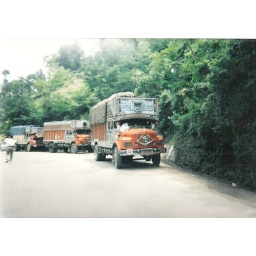
trucks on the road from jammu to srinigar. traffic flows in only one direction each day